Ali Boumnijel

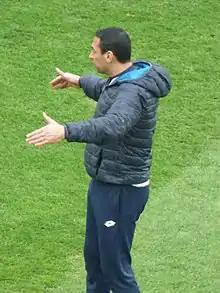
Boumnijel in November 2019

Ali Boumnijel (born 13 April 1966) is a Tunisian football manager and former professional player, who is the currently the assstant manager of Saudi Pro League club Al-Hazem.